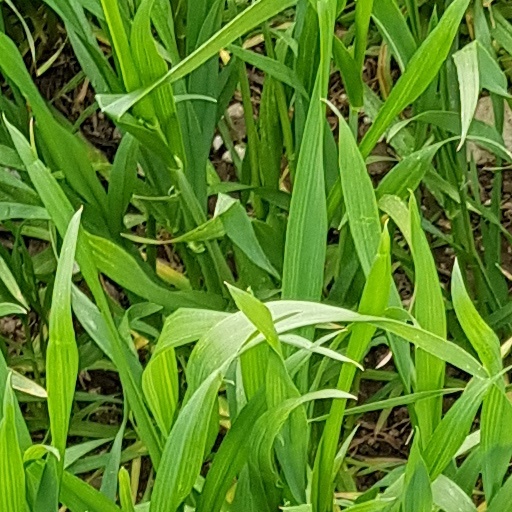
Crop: wheat